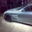
Label: automobile